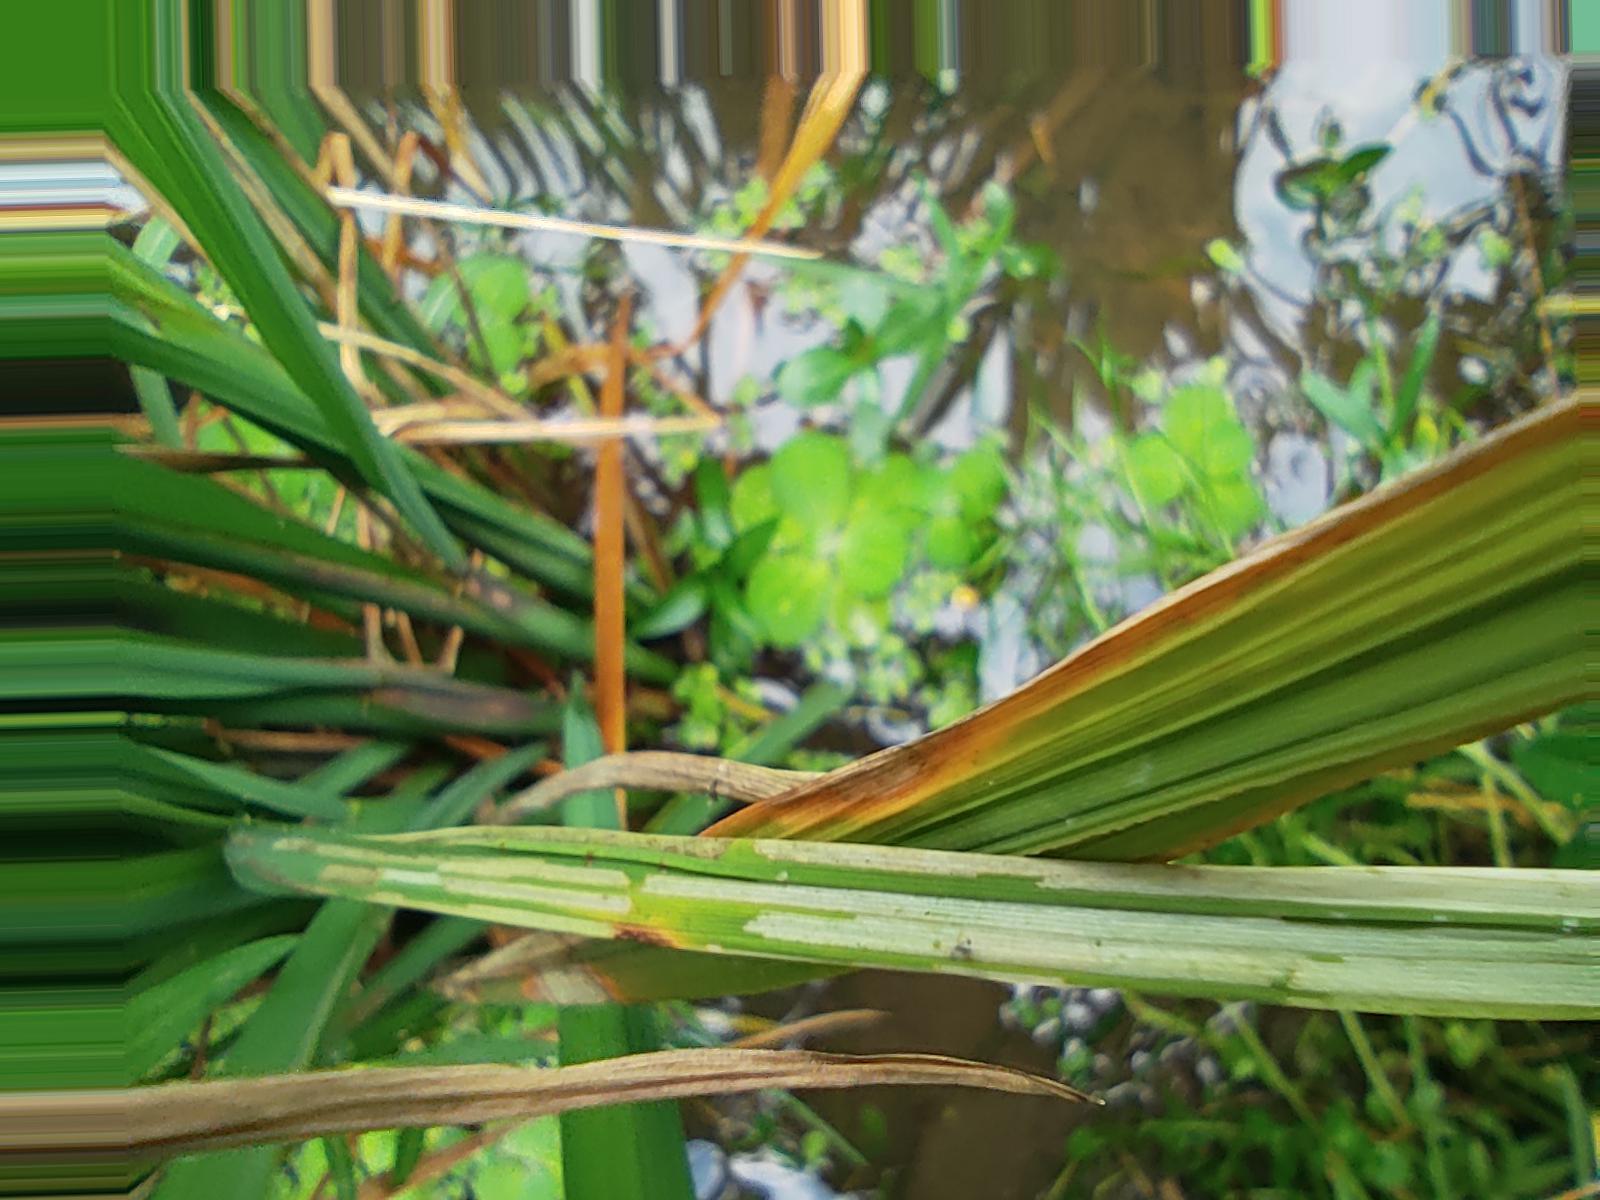
Nhãn: Sâu gai ( Hispa )